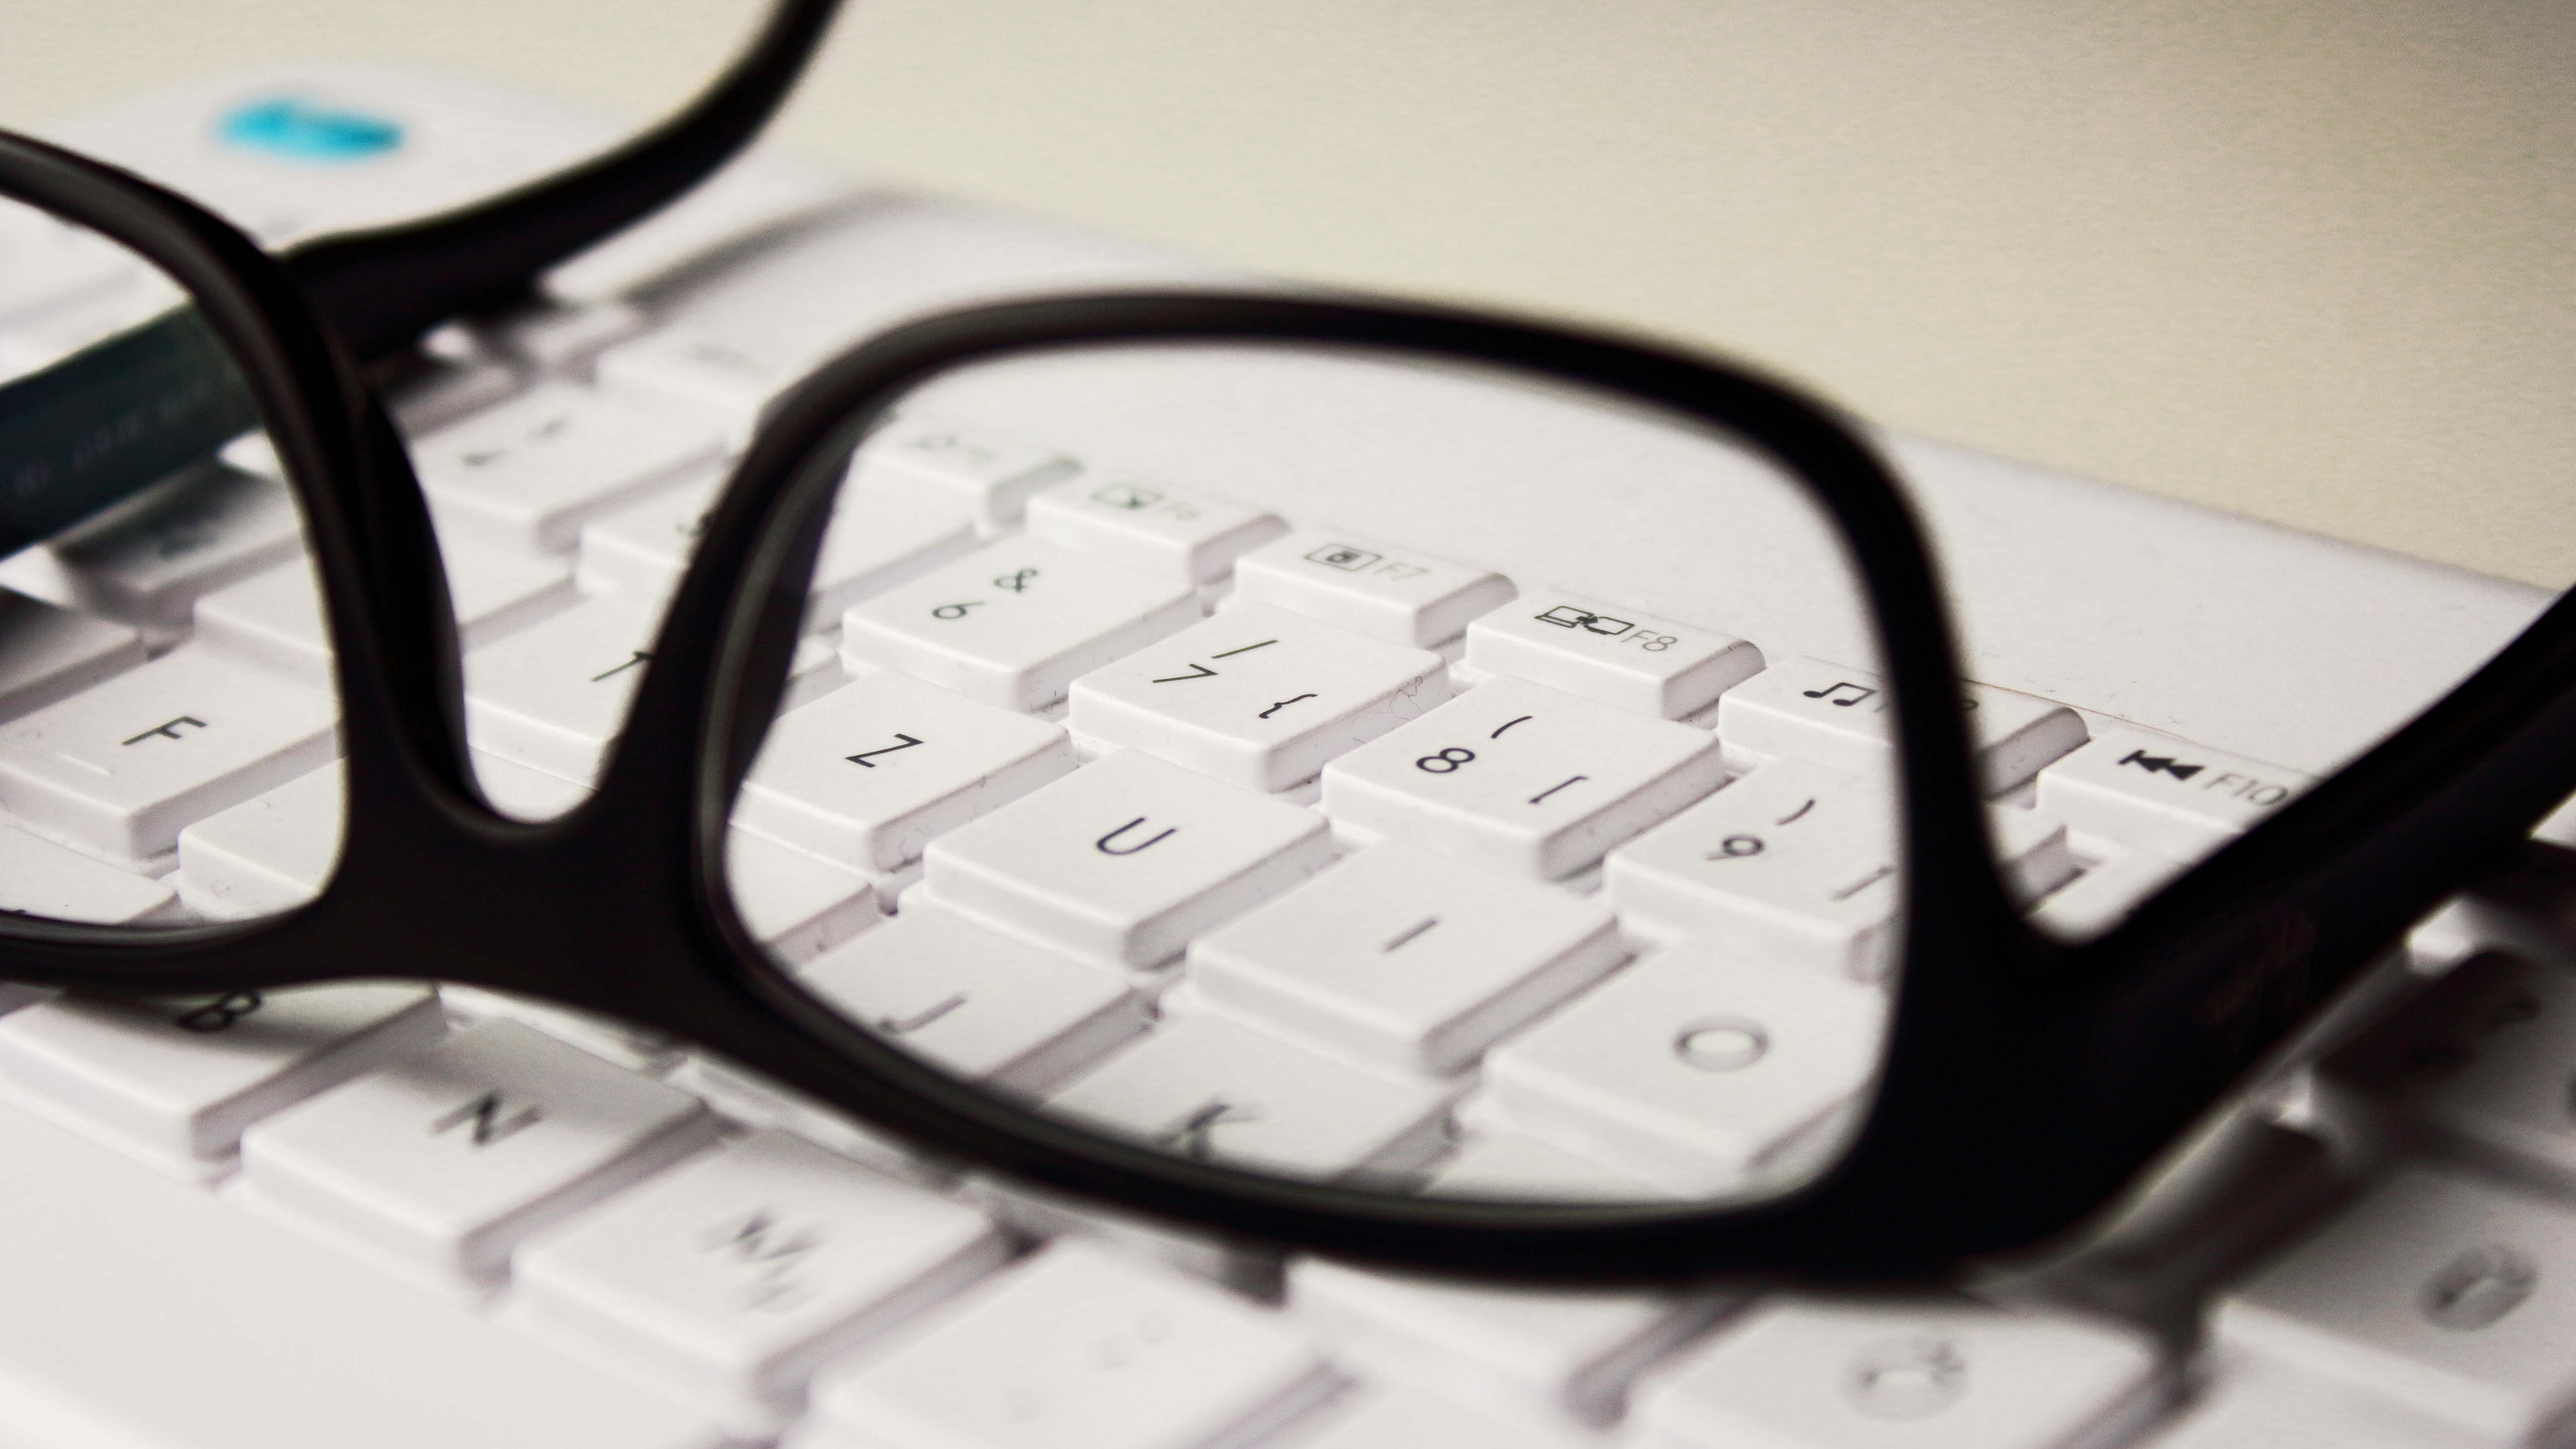
laptop, desk, computer, hand, table, keyboard, technology, white, refraction, business, still life, modern, help, design, glasses, eyewear, leave, workplace, computer keyboard, magnification, e book, vision care